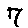
Label: 7